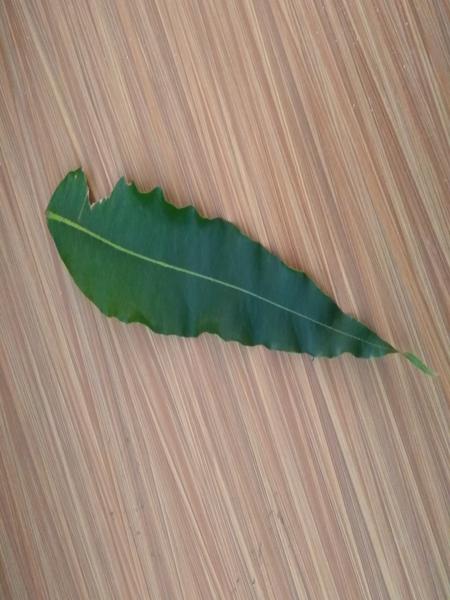
Plant: ashoka